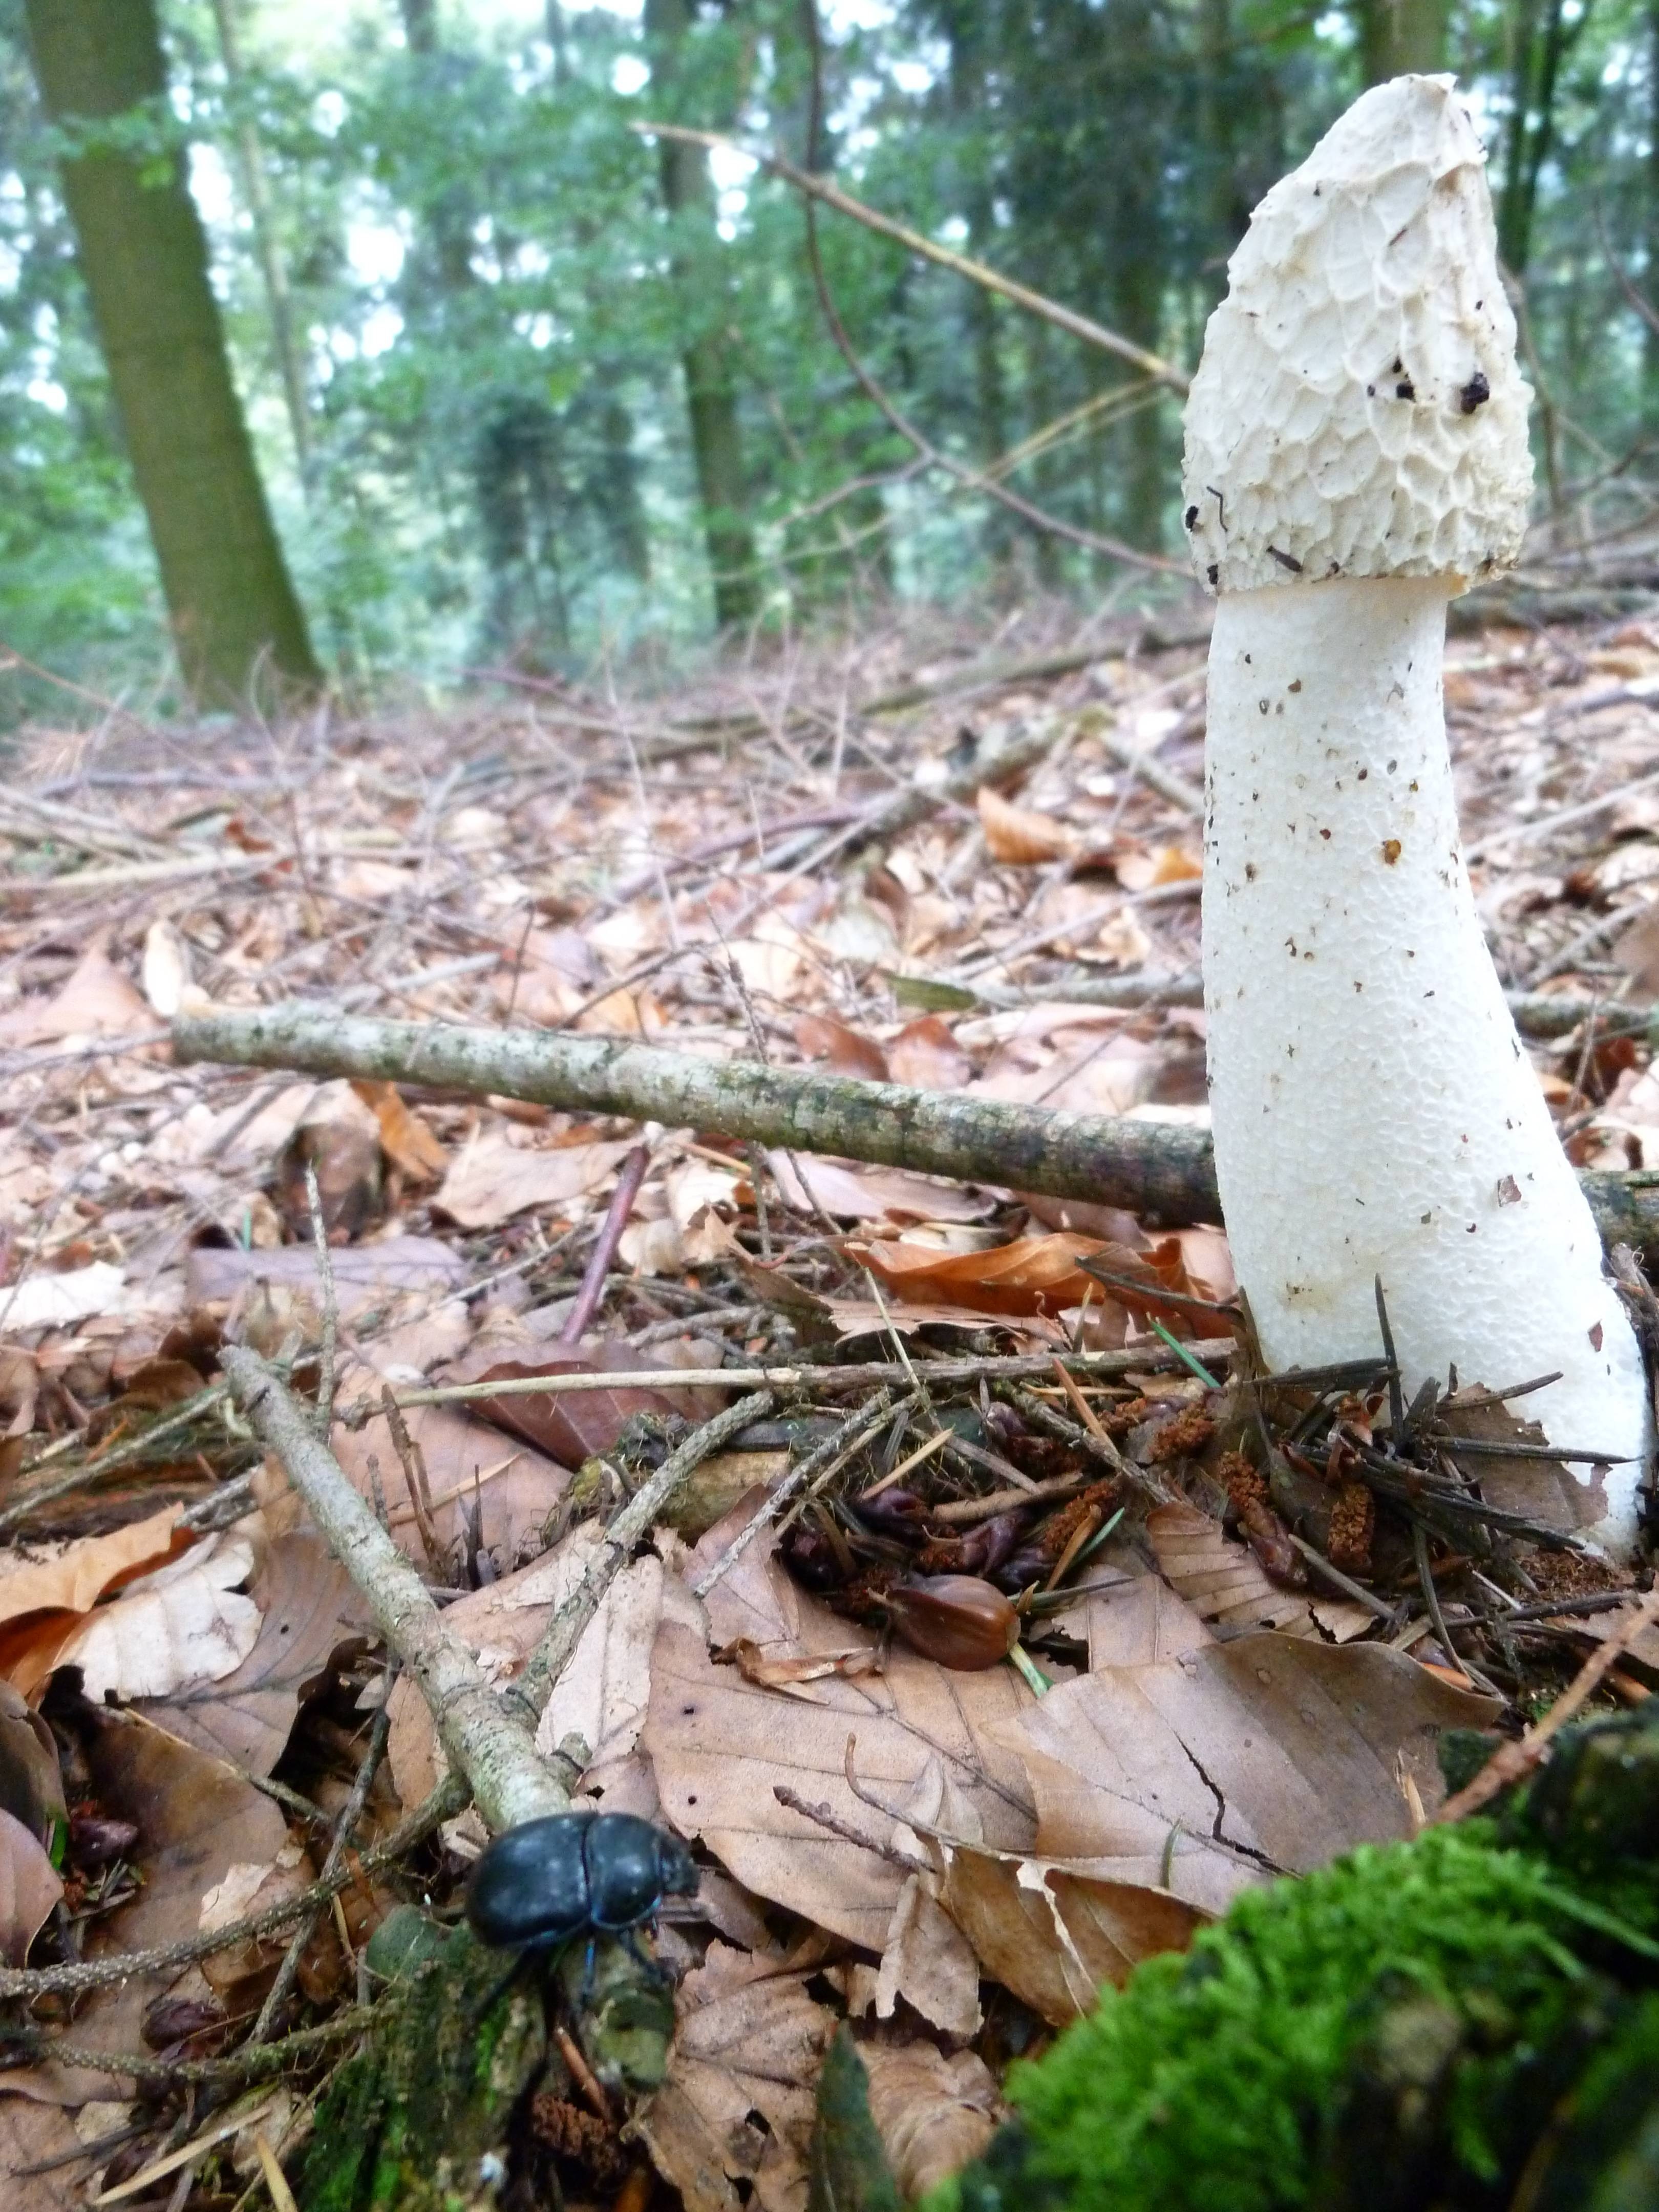
tree, forest, insect, mushroom, fungus, woodland, habitat, beetle, forest mushroom, fruiting bodies, black forest, stinkmorchel, morel, stench, common stinkmorchel, phallus impudicus, carrion smell, oyster mushroom, dung beetle, natural environment, agaricomycetes, penny bun, phallales